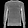
Label: Pullover